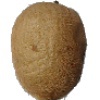
Label: kiwi